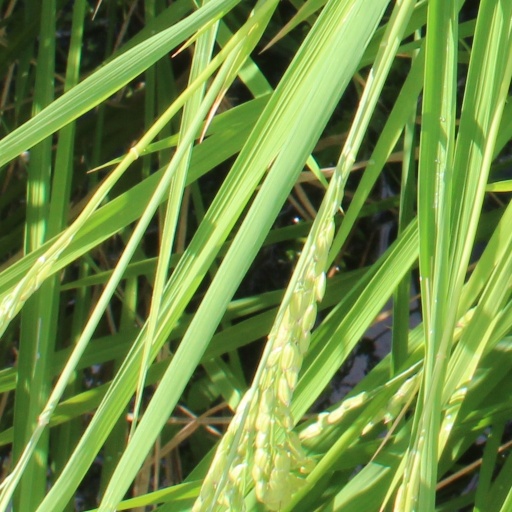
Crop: rice